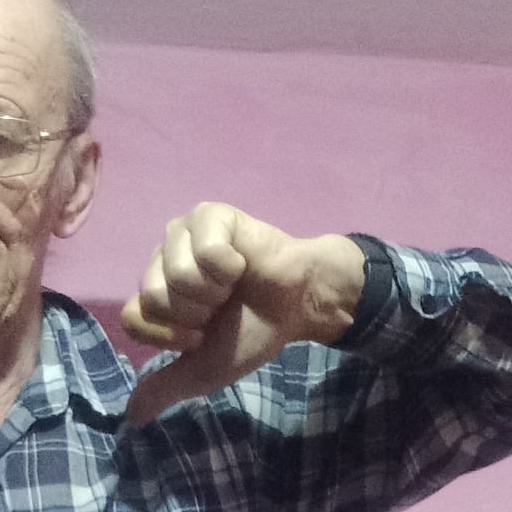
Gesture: dislike